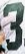
Number: 3